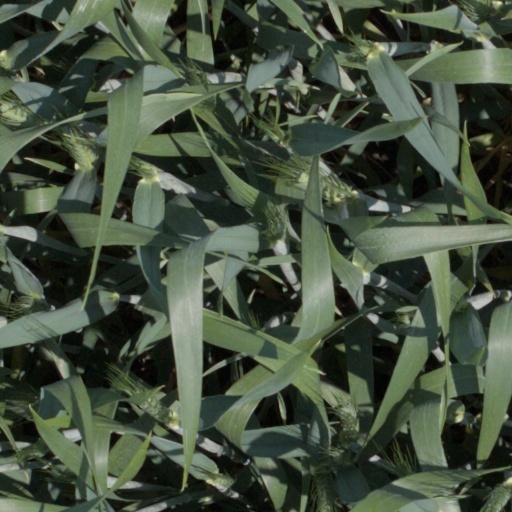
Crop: wheat